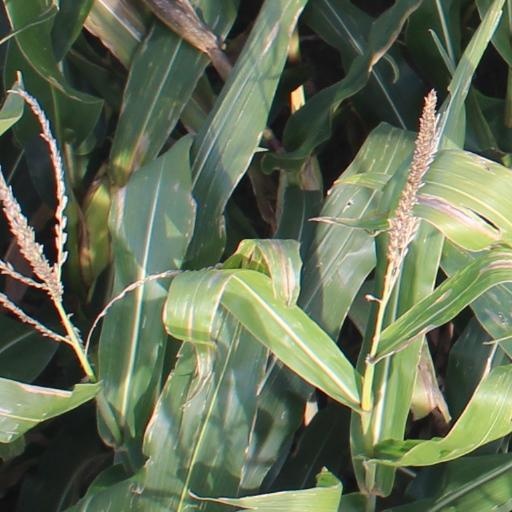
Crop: maize; corn